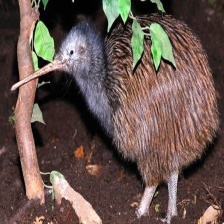
Species: KIWI
Scientific name: APTERYX